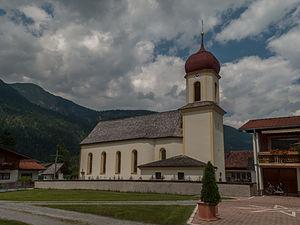
Forchach est une commune autrichienne du Tyrol, dans le district de Reutte.